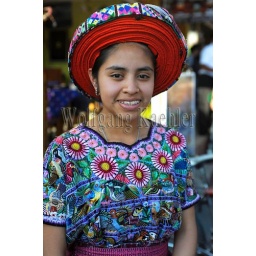
Guatemala, highlands, lake atitlan, panajachel, portrait of teenage mayan girl in traditional dress and headdress